Bumblebee

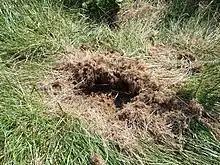
Bumblebee nest dug up and destroyed by a predator, probably a badger

Bumblebees of the subgenus "Psithyrus" (known as 'cuckoo bumblebees', and formerly considered a separate genus) are brood parasites, sometimes called kleptoparasites, in the colonies of other bumblebees, and have lost the ability to collect pollen. Before finding and invading a host colony, a "Psithyrus" female, such as that of the "Psithyrus" species of "B. sylvestris", feeds directly from flowers. Once she has infiltrated a host colony, the "Psithyrus" female kills or subdues the queen of that colony, and uses pheromones and physical attacks to force the workers of that colony to feed her and her young. Usually, cuckoo bumblebees can be described as queen-intolerant inquilines, since the host queen is often killed to enable the parasite to produce more offspring, though some species, such as "B. bohemicus", actually enjoy increased success when they leave the host queen alive.